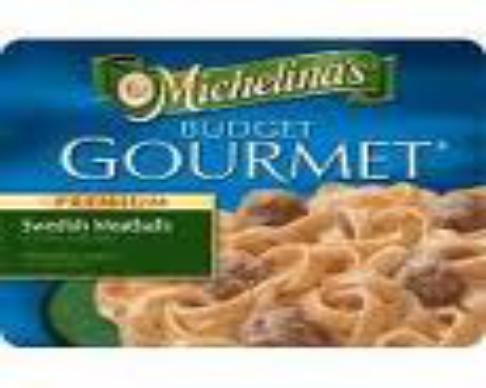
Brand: Budget Gourmet
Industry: Food